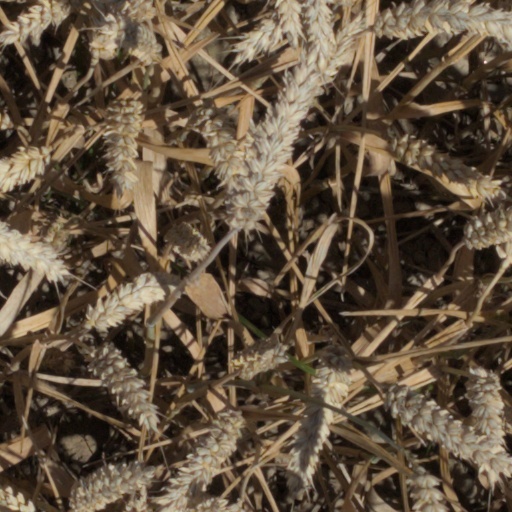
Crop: wheat